Effects of alcohol on memory

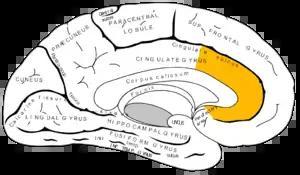
Anterior cingulate cortex (yellow)

Alcohol affects the functioning of the brain. Neurochemical changes occurring in the anterior cingulate are correlated with altered short-term memory functions in the brains of young alcoholic men. fMRIs of alcohol-dependent women displayed significantly less blood oxygen in the frontal and parietal regions, especially in the right hemisphere. This is supported by findings of short-term memory impairment by lesions of both the parietal lobe and the prefrontal cortex. Associations between third ventricle volume and cognitive performance on memory tests have been found in alcoholics. Specifically, increases in third ventricular volume correlate with a decline in memory performance.